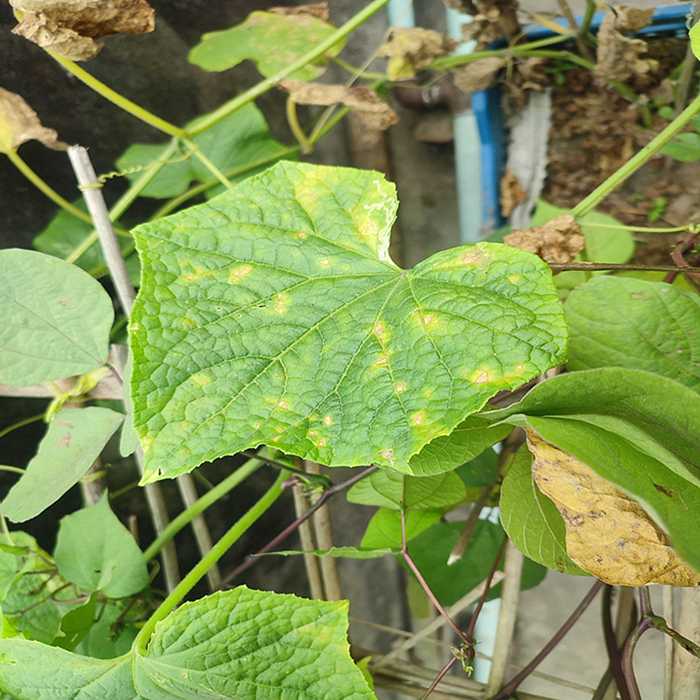
Plant: Cucumber
Label: Downy mildew